His Back Against the Wall

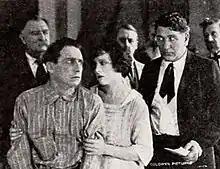
Film still

His Back Against the Wall is a 1922 American comedy film directed by Rowland V. Lee and written by Julien Josephson. The film stars Raymond Hatton, Virginia Valli, Will Walling, J. Gordon Russell, W.H. Bainbridge and Virginia Madison. The film was released on May 21, 1922, by Goldwyn Pictures.